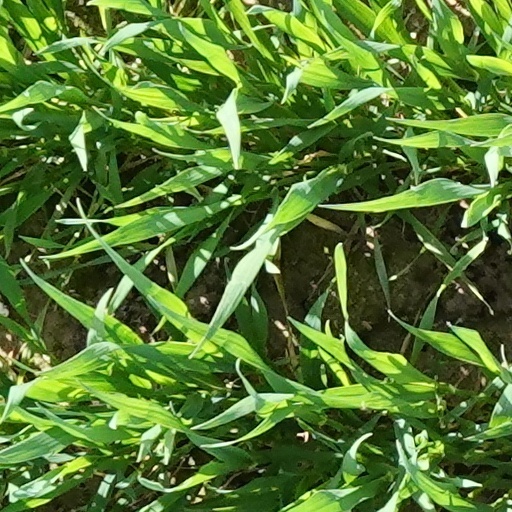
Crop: wheat